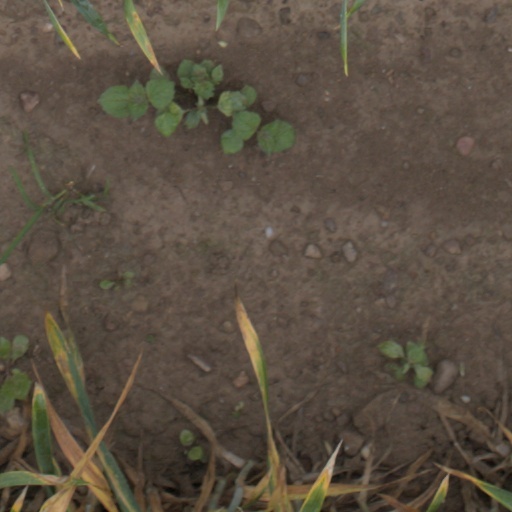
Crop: wheat